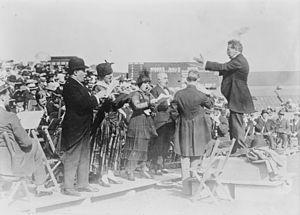
Sophia Cecelia Kalos dite Maria Callas est une cantatrice grecque née le 2 décembre 1923 à New York et morte le 16 septembre 1977 à Paris.